The Last Judgement (Vasari and Zuccari)

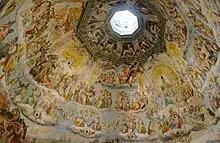
"The Last Judgment"

Vasari began the work in 1572. Brunelleschi had anticipated that access would be needed to the interior surface of the dome by installing iron rings from which scaffolding could be hung. There were also small windows in the inner shell through which a painter could crawl out onto suspended platforms. Despite the assistance of the Bolognese painter Lorenzo Sabatini, Vasari had completed only the uppermost level representing "The 24 Elders of the Apocalypse" and three sections of the one immediately below it prior to his death in June 1574. Cosimo had presided him by two months. His successor Francesco I de’ Medici decided to continue with the project and he commissioned Federico Zuccari to complete the work, with instructions to adhere to the use of fresco as well as both Vasari's drawings for the upper four segments of the cupola and his sketches for the scenes of Hell as well as his painting style. Zuccari's formal agreement to undertake the project was signed with the l’Opera di Santa Maria del Fiore in November 1575, and he commenced work on 30 August 1576. Among the artists who assisted him were Bartolomeo Carducci, Domenico Passignano and Stefano Pieri (who had been a collaborator of Zuccari's in Rome).